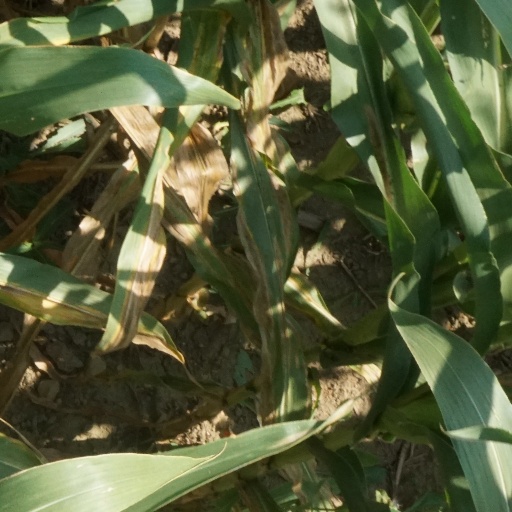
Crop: maize; corn